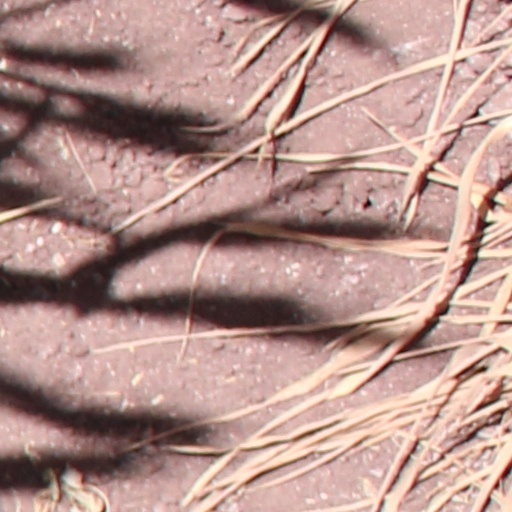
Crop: wheat